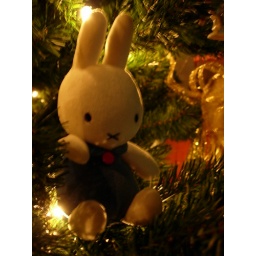
Miffy in the christmas tree ! So cute !